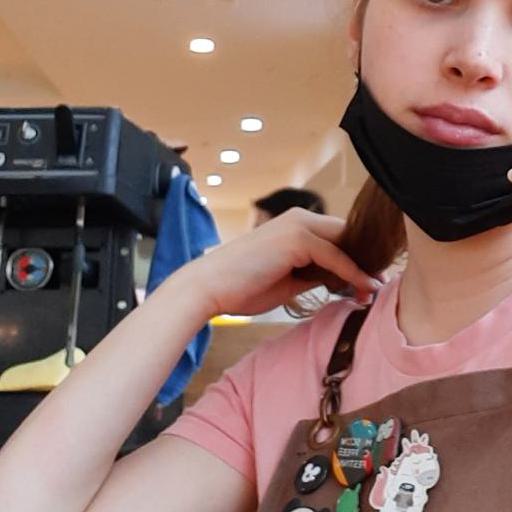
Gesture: no_gesture